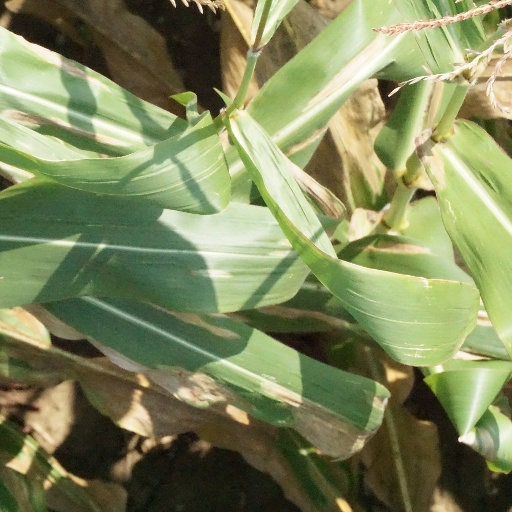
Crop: maize; corn